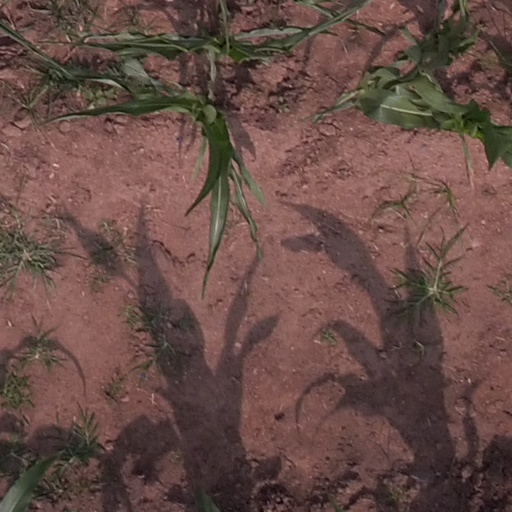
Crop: maize; corn